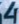
Number: 4